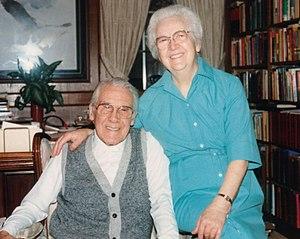
Leonard Ravenhill était un évangéliste anglais, d'influence méthodiste, et un écrivain qui s'est concentré sur les sujets de la prière et du réveil. Il est surtout connu pour ses livres et ses sermons orientés vers l'Église primitive, telle que représentée dans le livre des Actes. Il était un partisan de la théorie de l’expiation du gouvernement moral. Son livre le plus populaire est Why Revival Tarries? [Pourquoi le réveil tarde-t-il à venir?], qui s'est vendu à plus d'un million d'exemplaires dans le monde.